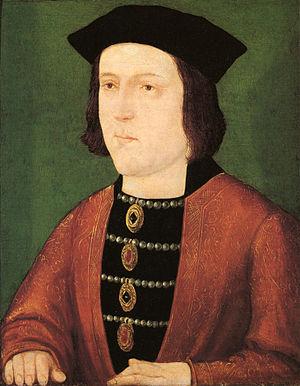
Thomas FitzJames FitzGerald, né en 1426 et exécuté par décapitation le 15 février 1468, 7ᵉ comte de Desmond, surnommé « Thomas de Drogheda », mais aussi connu comme le « Grand Comte », est le fils de James FitzGerald, 6ᵉ comte de Desmond, et de Mary de Burgh. Il est Lord Deputy d'Irlande au nom de Georges Plantagenêt, 1ᵉʳ duc de Clarence, de 1463 jusqu'à sa mort, et fonde en 1464 le Collège de Youghal.